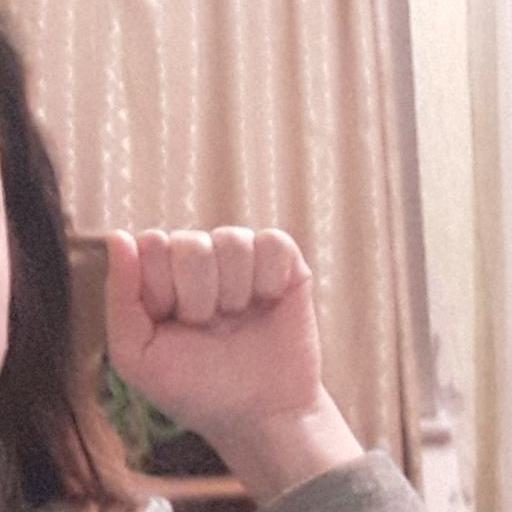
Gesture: fist